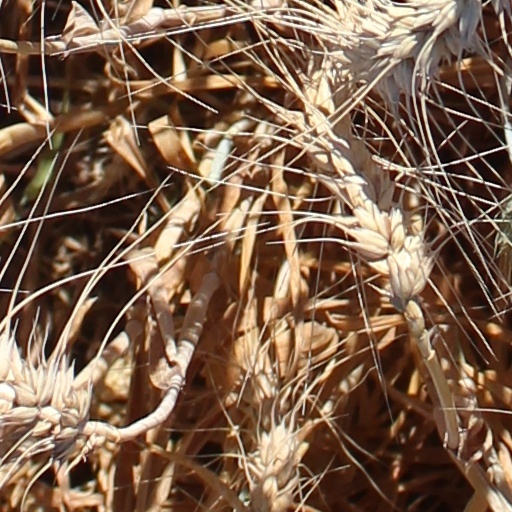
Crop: wheat